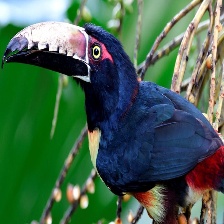
Species: COLLARED ARACARI
Scientific name: PTEROGLOSSUS TORQUATUS
ImageNet parent category: toucan